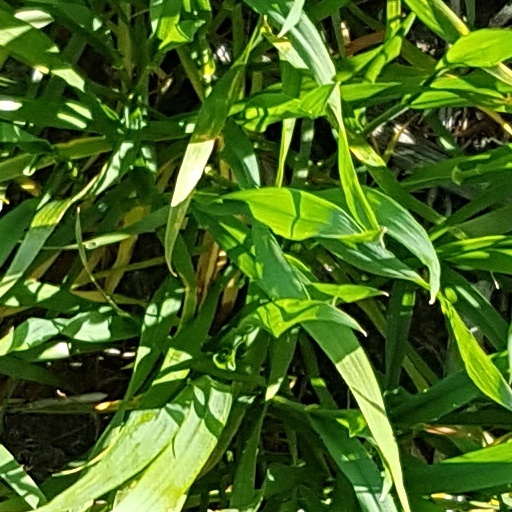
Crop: wheat